Gun

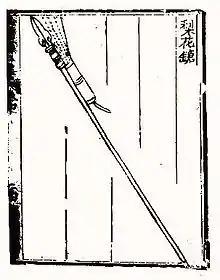
The first firearm (a "proto-gun"), the fire lance, from the "Huolongjing".

Gunpowder was invented in China during the 9th century. The first firearm was the fire lance, which was invented in China between the 10–12th centuries. It was depicted in a silk painting dated to the mid-10th century, but textual evidence of its use does not appear until 1132, describing the siege of De'an. It consisted of a bamboo tube of gunpowder tied to a spear or other polearm. By the late 1100s, ingredients such as pieces of shrapnel like porcelain shards or small iron pellets were added to the tube so that they would be blown out with the gunpowder. It was relatively short ranged and had a range of roughly 3 meters by the early 13th century. This fire lance is considered by some historians to be a "proto-gun" because its projectiles did not occlude the barrel. There was also another "proto-gun" called the eruptor, according to Joseph Needham, which did not have a lance but still did not shoot projectiles which occluded the barrel.